Ben Foster (footballer)

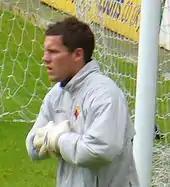
Foster training with Watford in 2007

Not ready for first team action, Foster was sent on a season-long loan to Watford on 1 August 2005, with the expectation of a second loan the season after. Watford manager Aidy Boothroyd claimed that "he's better than current Manchester United goalkeeper Edwin van der Sar" and claimed Foster would be "the best goalkeeper in the world". Manchester United manager Ferguson suggested that Foster would succeed Van der Sar as first-choice keeper at United and eventually replace Paul Robinson as "England's next goalkeeper". Foster helped Watford reach the Premier League by beating Leeds United 3–0 in the Championship play-off final.